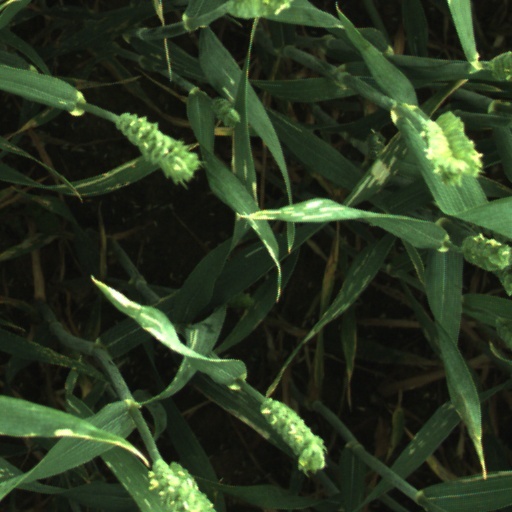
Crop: wheat